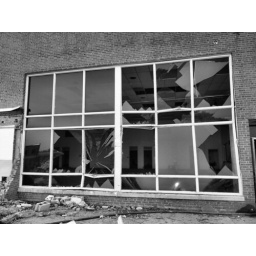
shards of glass hang in the shattered cafetorium window